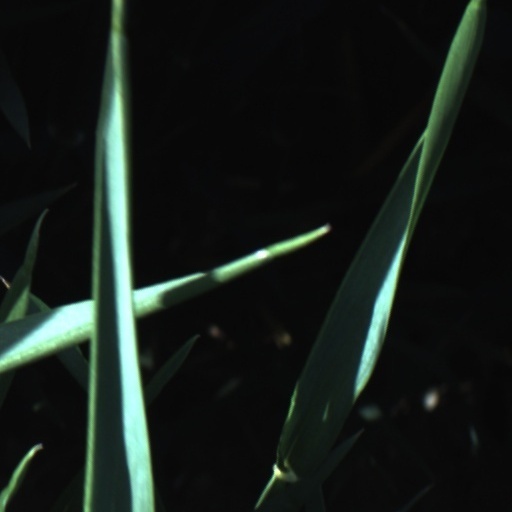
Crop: wheat